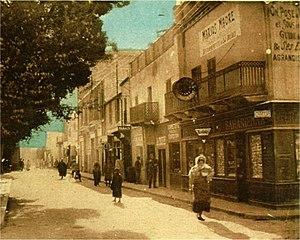
Marius Maure, né le 1ᵉʳ mai 1871 à Biskra en Algérie, et mort en 1941 à Rouïba, est un photographe français installé à Biskra de 1895 à 1933.